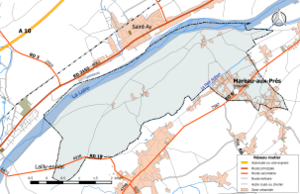
Carte du réseau routier de la commune de fr:Mareau-aux-Prés.
Mareau-aux-Prés est une commune française située dans le département du Loiret en région Centre-Val de Loire.